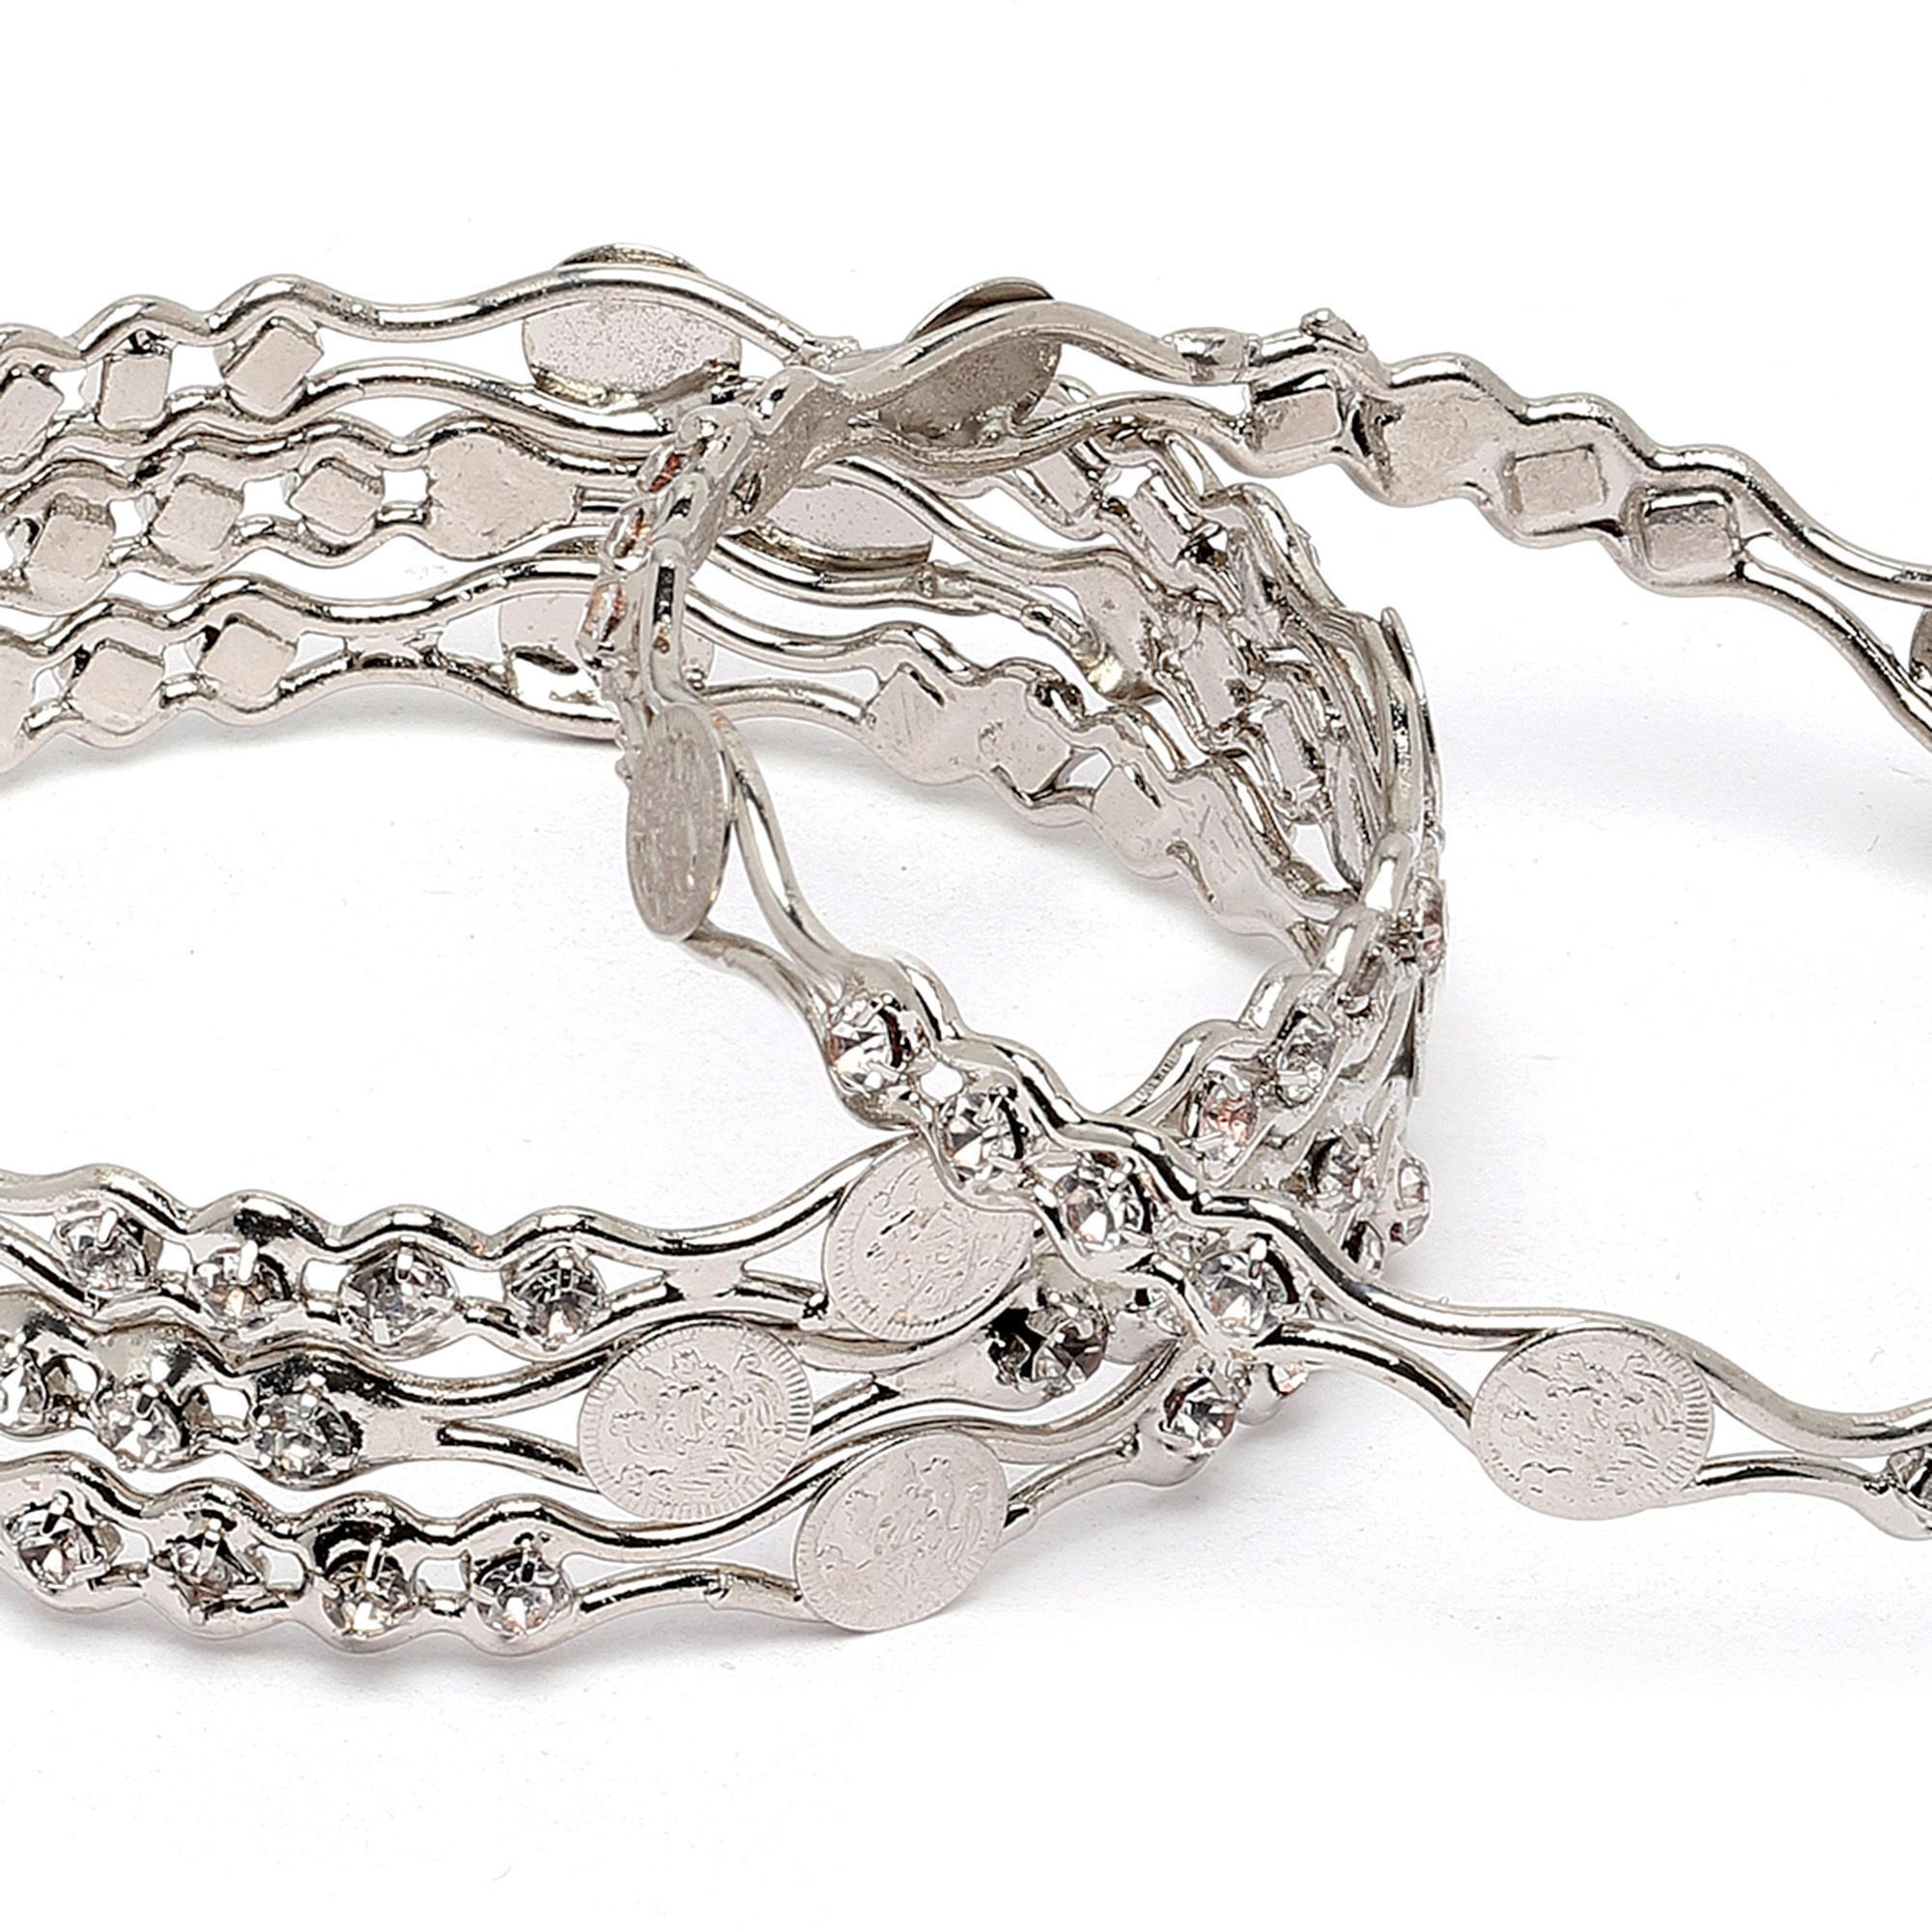
Zeneme Silver-Plated Oxidised White American Diamond Studded Temple Coin Bangles Jewellery Set For Girls And Women (Set Of 4)
Type: Bangles
Brand: Zeneme
Price: Rs. 239
 Stylish party wear bangles- zeneme fashion jewellery presents these stylish bangles which are suitable for all occasions office wear, wedding and party wear. The colour complements all outfits and may be worn as a statement piece to any occasion. The designer artificial jewellery at zeneme is available in various designs and patterns like floral design, heart shape design, dancing peacock, crystal design and many more. The imitation designer jewellery that will go with your outfit and style up your fashion statement with variable designs and patterns to give you charming and elegant look is available at zeneme. Zeneme has huge collection of designer imitation jewellery like american diamond jewellery collection, gold plated jewellery collection, temple jewellery collection, valentine collection, jewellery combos and many more.
Features: What you get - set of 4 rose gold-plated temple coin bangles has white american diamond studded, secured with slip-on closure. ,Luxury gifting idea - give a meaningful and luxurious gift with zeneme jewellery.,Material craftsmanship - finest quality stones and environmentally friendly nonprecious metals are used for making the jewelry set.,Jewellery care - keep the jewellery away from direct heat, water, perfumes, deodorants and other strong chemicals as they may react with the metal or plating.,Nickel free and lead free as per international standards that makes it very skin friendly.,The plating is non-allergic and safe for all environments. . Dimensions - bangle size 2.4 - diameter - 5.715 cm, circumference - 17.9324 cm bangle size 2.6 - diameter - 6.0325 cm, circumference - 18.9484 cm bangle size 2.8 - diameter - 6.35 cm, circumfere,Store the jewellry when not in use in a storage box or a cloth pouch to retain its shine.,It is safe for wearing for long hours. Exquisite handwork is required since some crystals are too small to pick my fingers, really hard and time-consuming.
Included: Set Of 4 X American Diamond Studded Temple Coin Bangles Jewellery Set